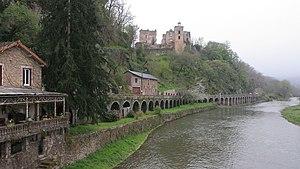
Le Viaur et le château
Laguépie est une commune française située dans le département de Tarn-et-Garonne, en région Occitanie.